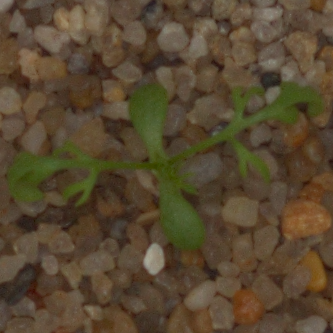
Label: scentless_mayweed